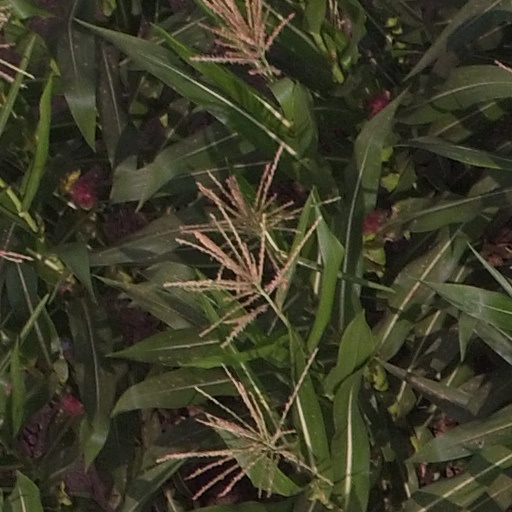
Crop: maize; corn